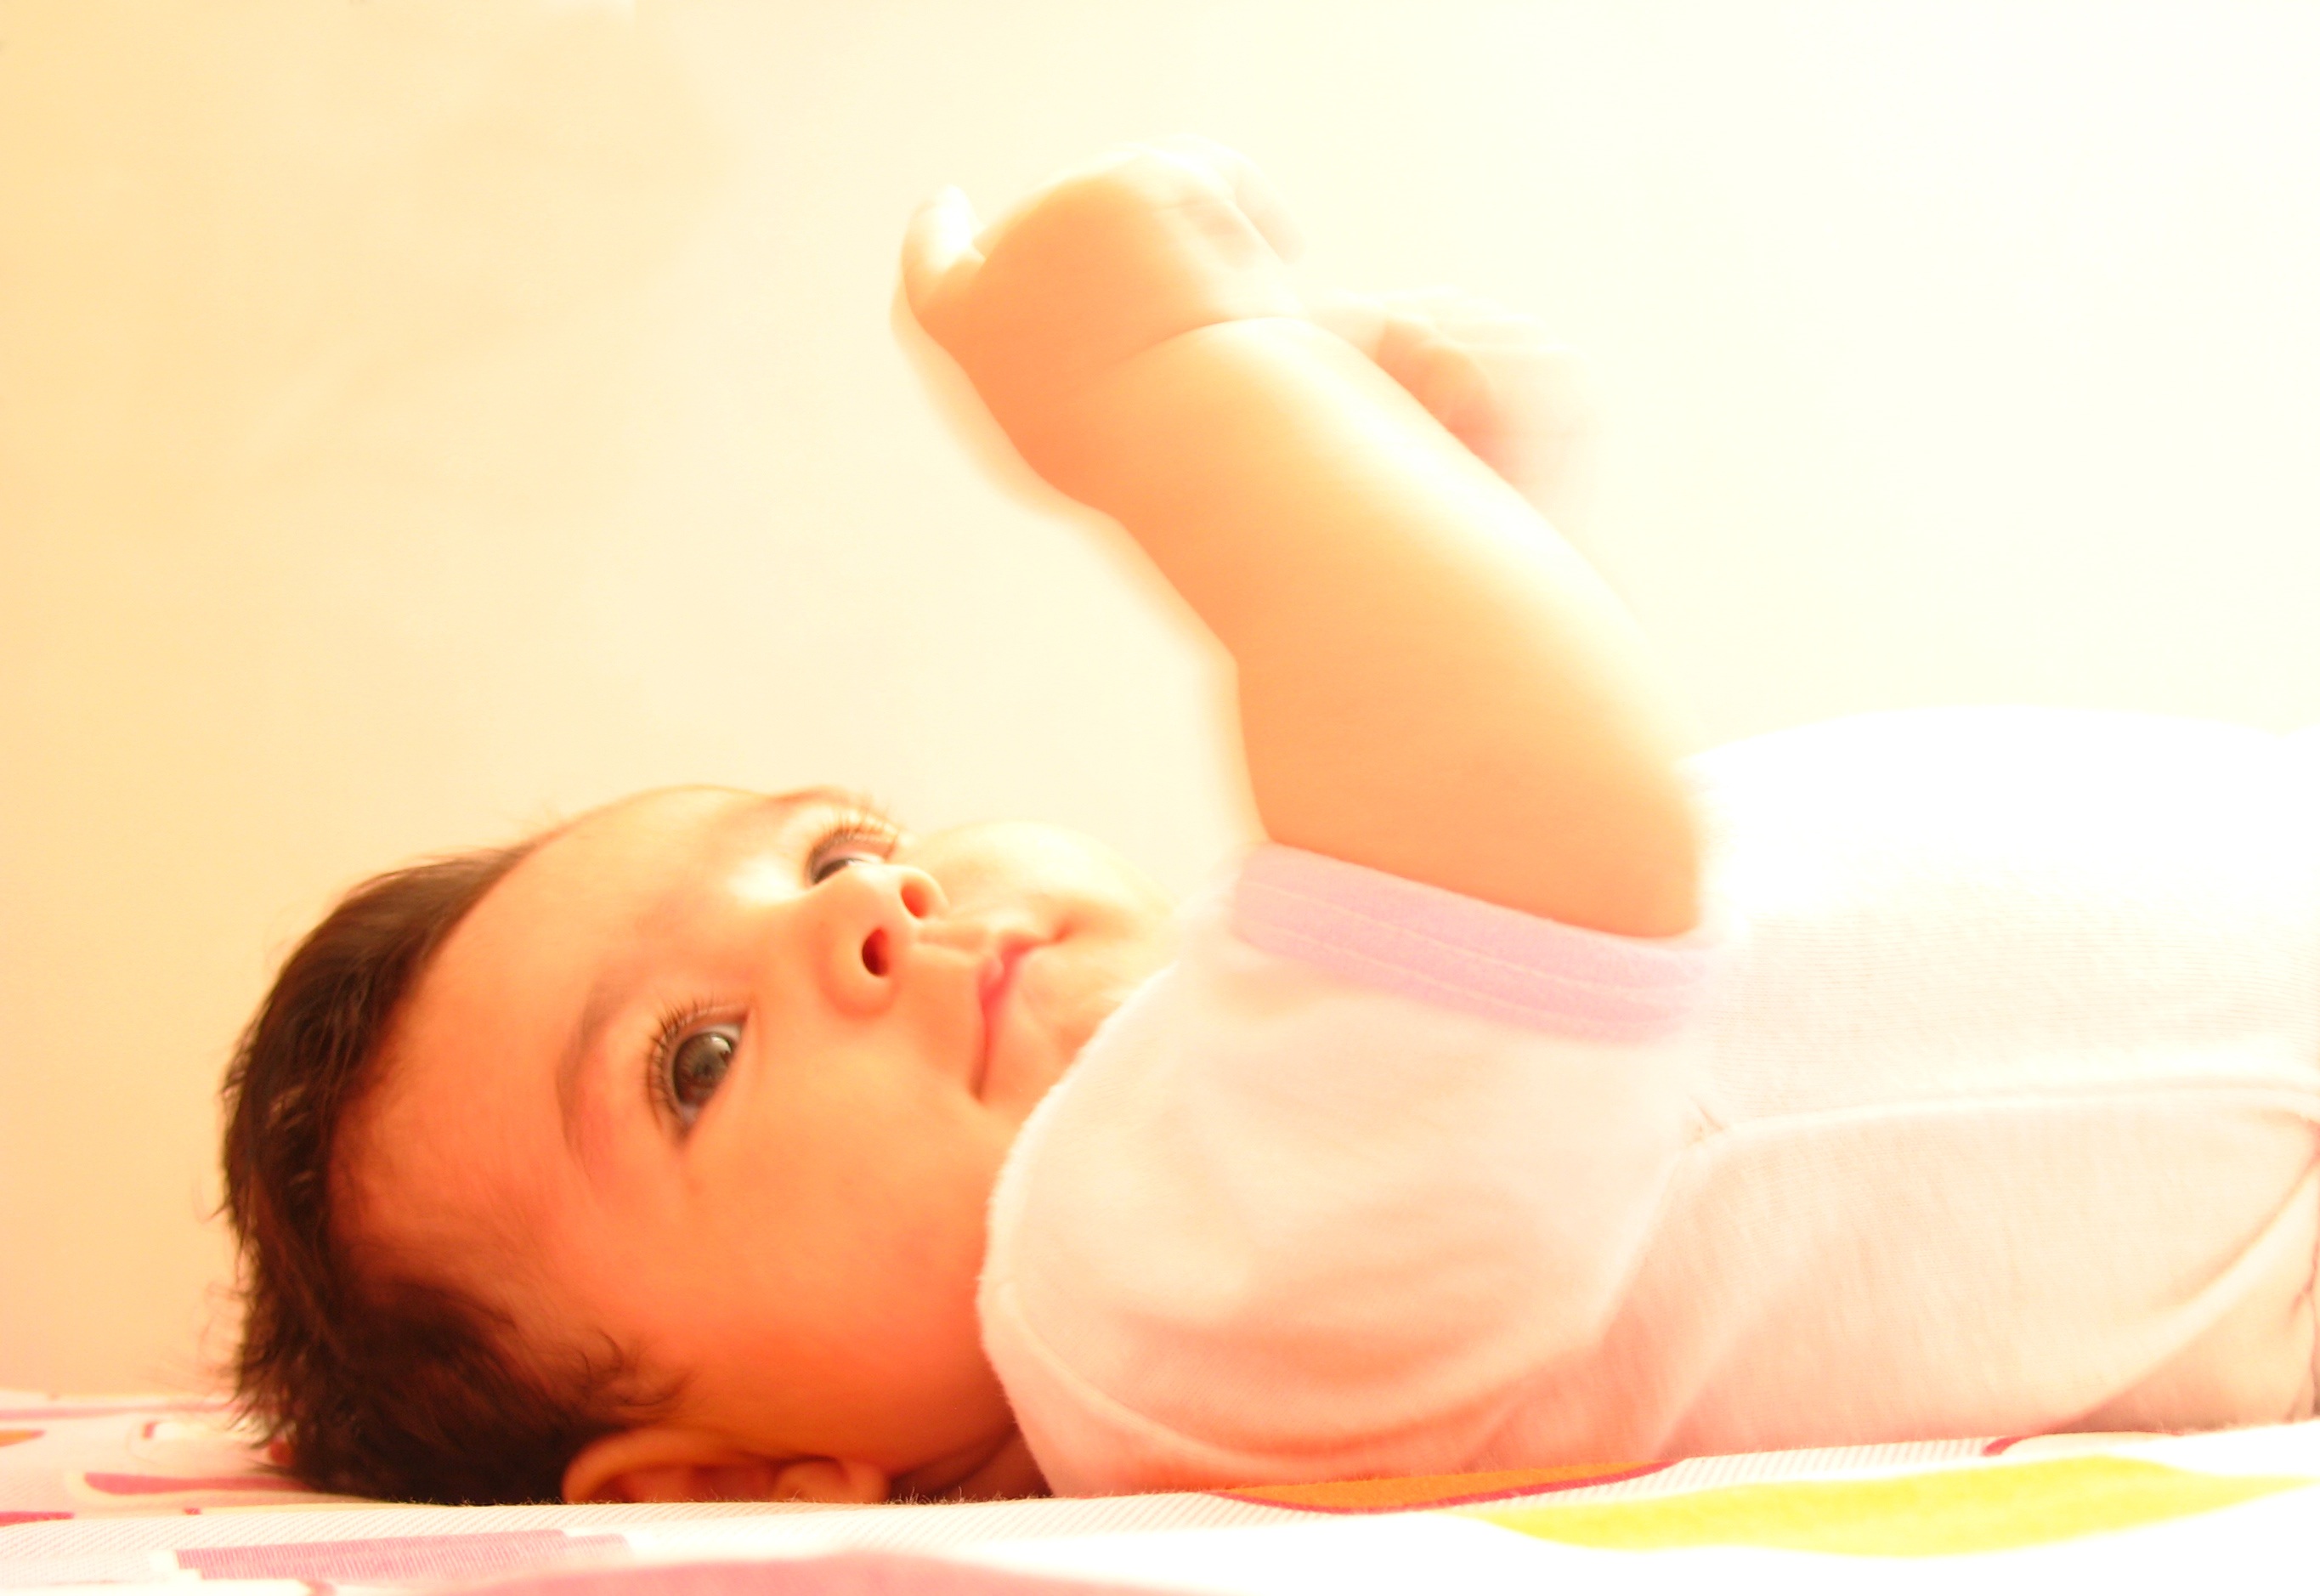
hand, person, light, girl, white, kid, cute, leg, portrait, finger, child, baby, childhood, mouth, happy, infant, skin, beauty, joy, beautiful, blond, daughter, sense, human positions